Gelber Stern (Hildesheim)

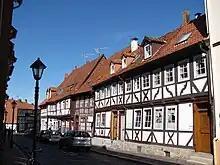
Gelber Stern

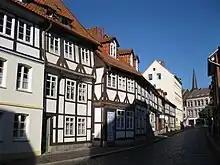
Gelber Stern

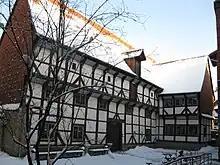
Half-timbered house dating from the end of the 15th century

"Gelber Stern" is a street with 135 m in length in the Southern part of the city center. Lappenberg, the middle of the former Jewish community, is close by.